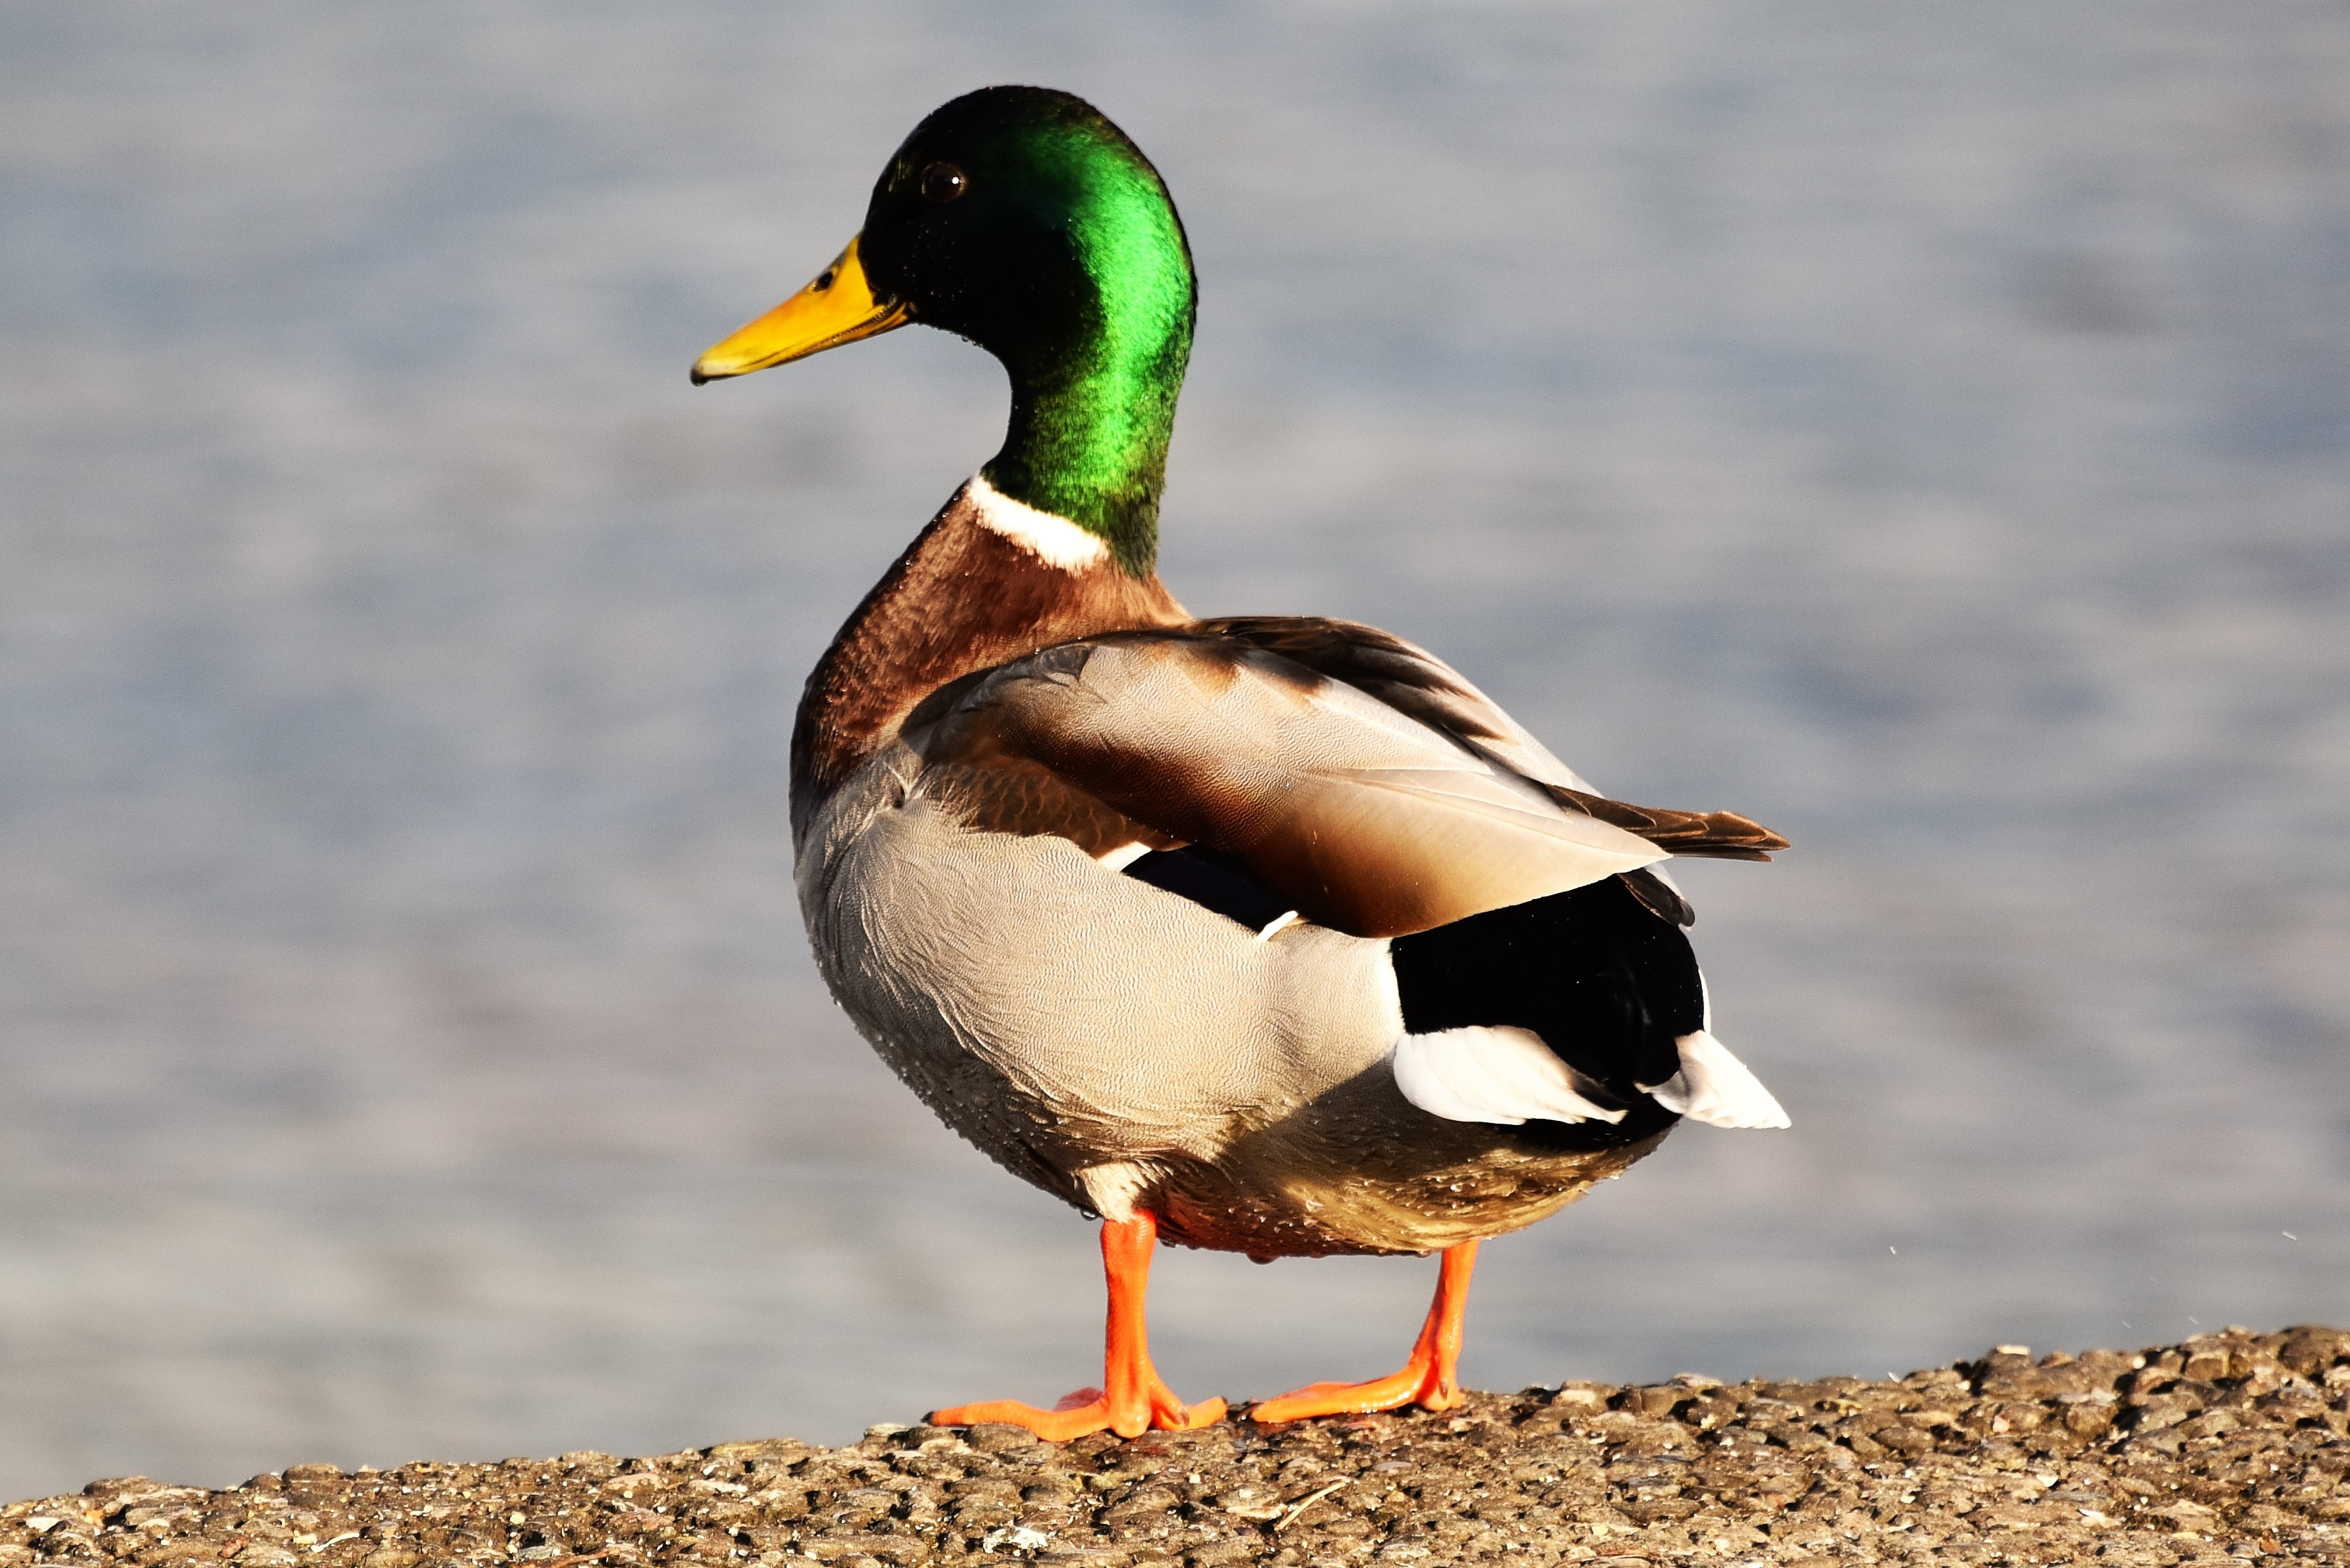
bird, wildlife, beak, fauna, duck, vertebrate, waterfowl, water bird, mallard, canard, lake constance, romanshorn, ducks geese and swans